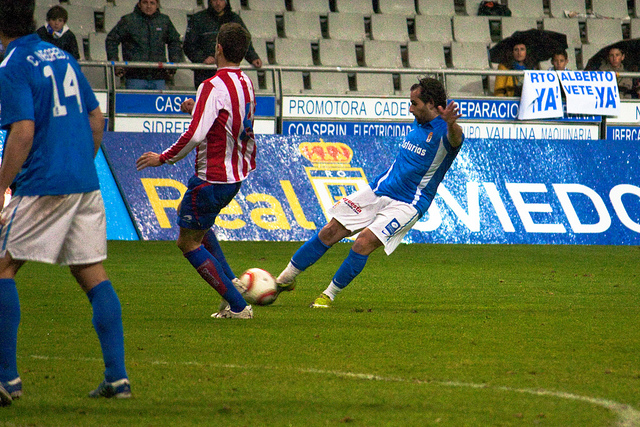
các cầu thủ đang tranh chấp bóng ở trên sân